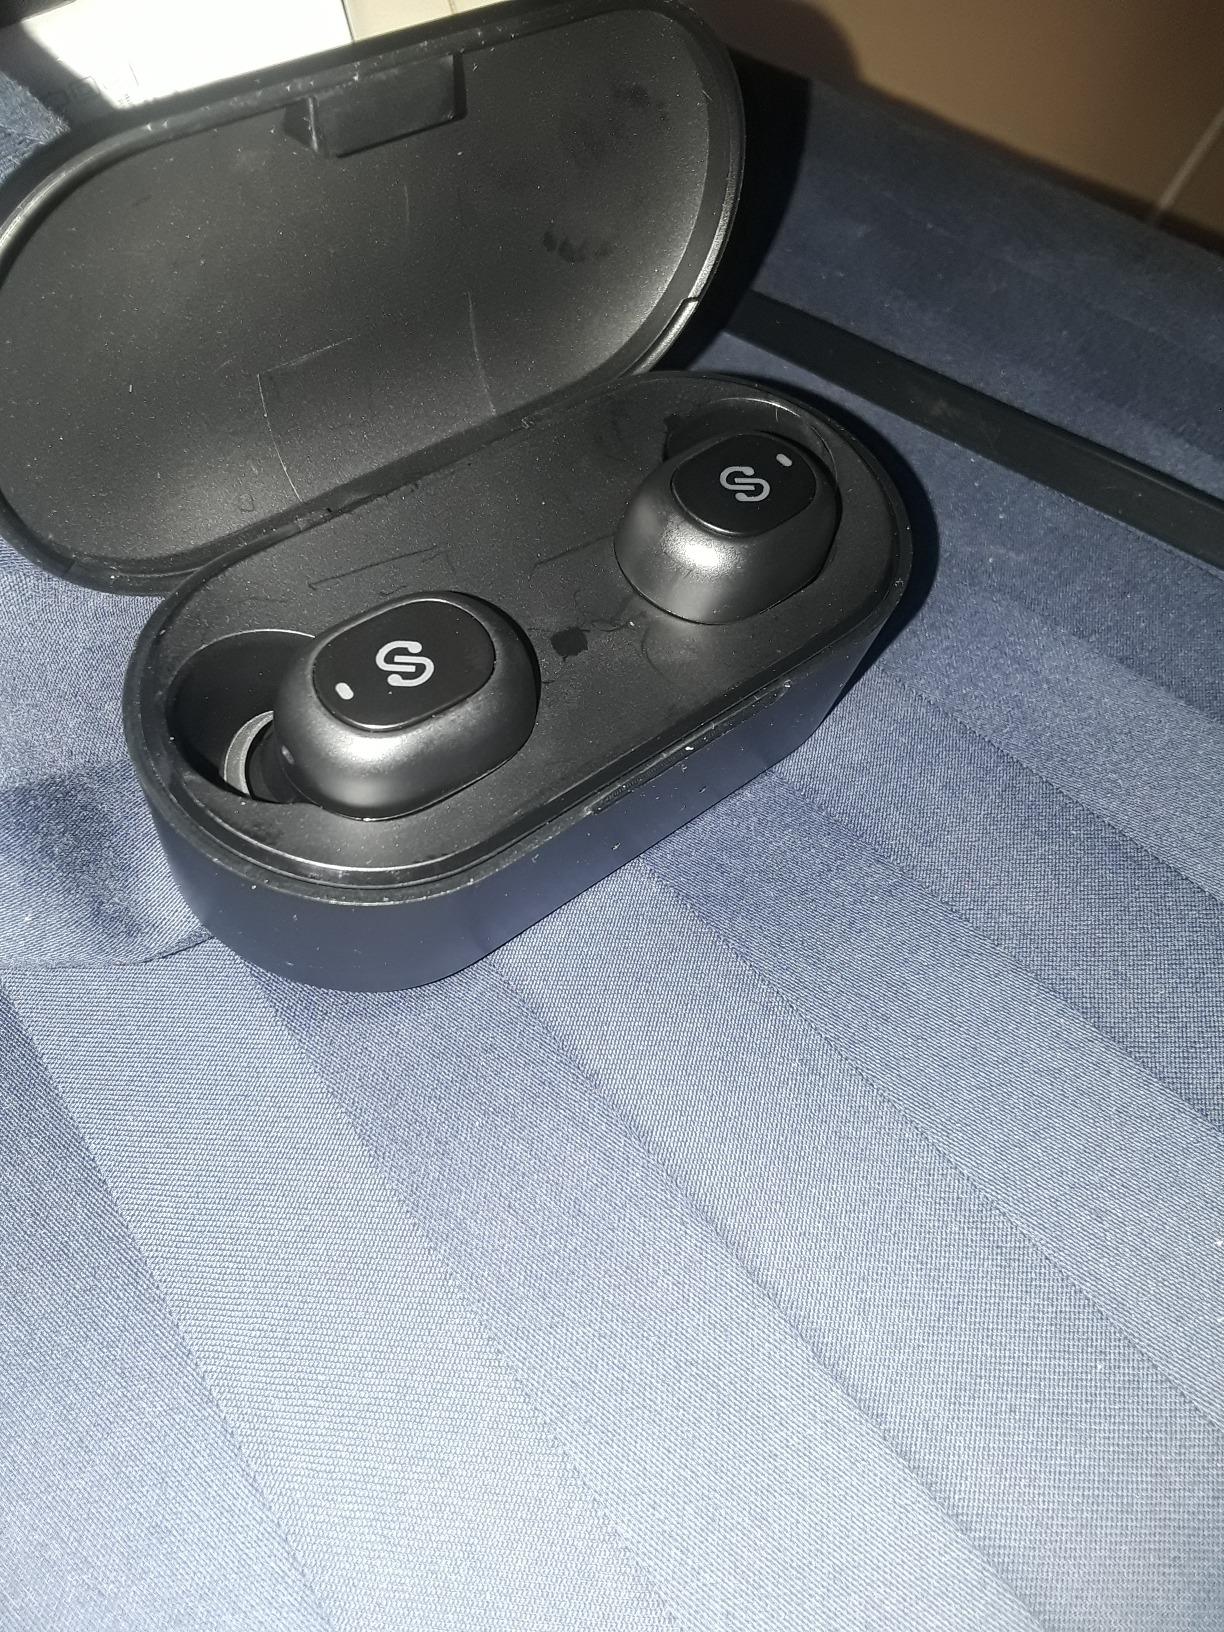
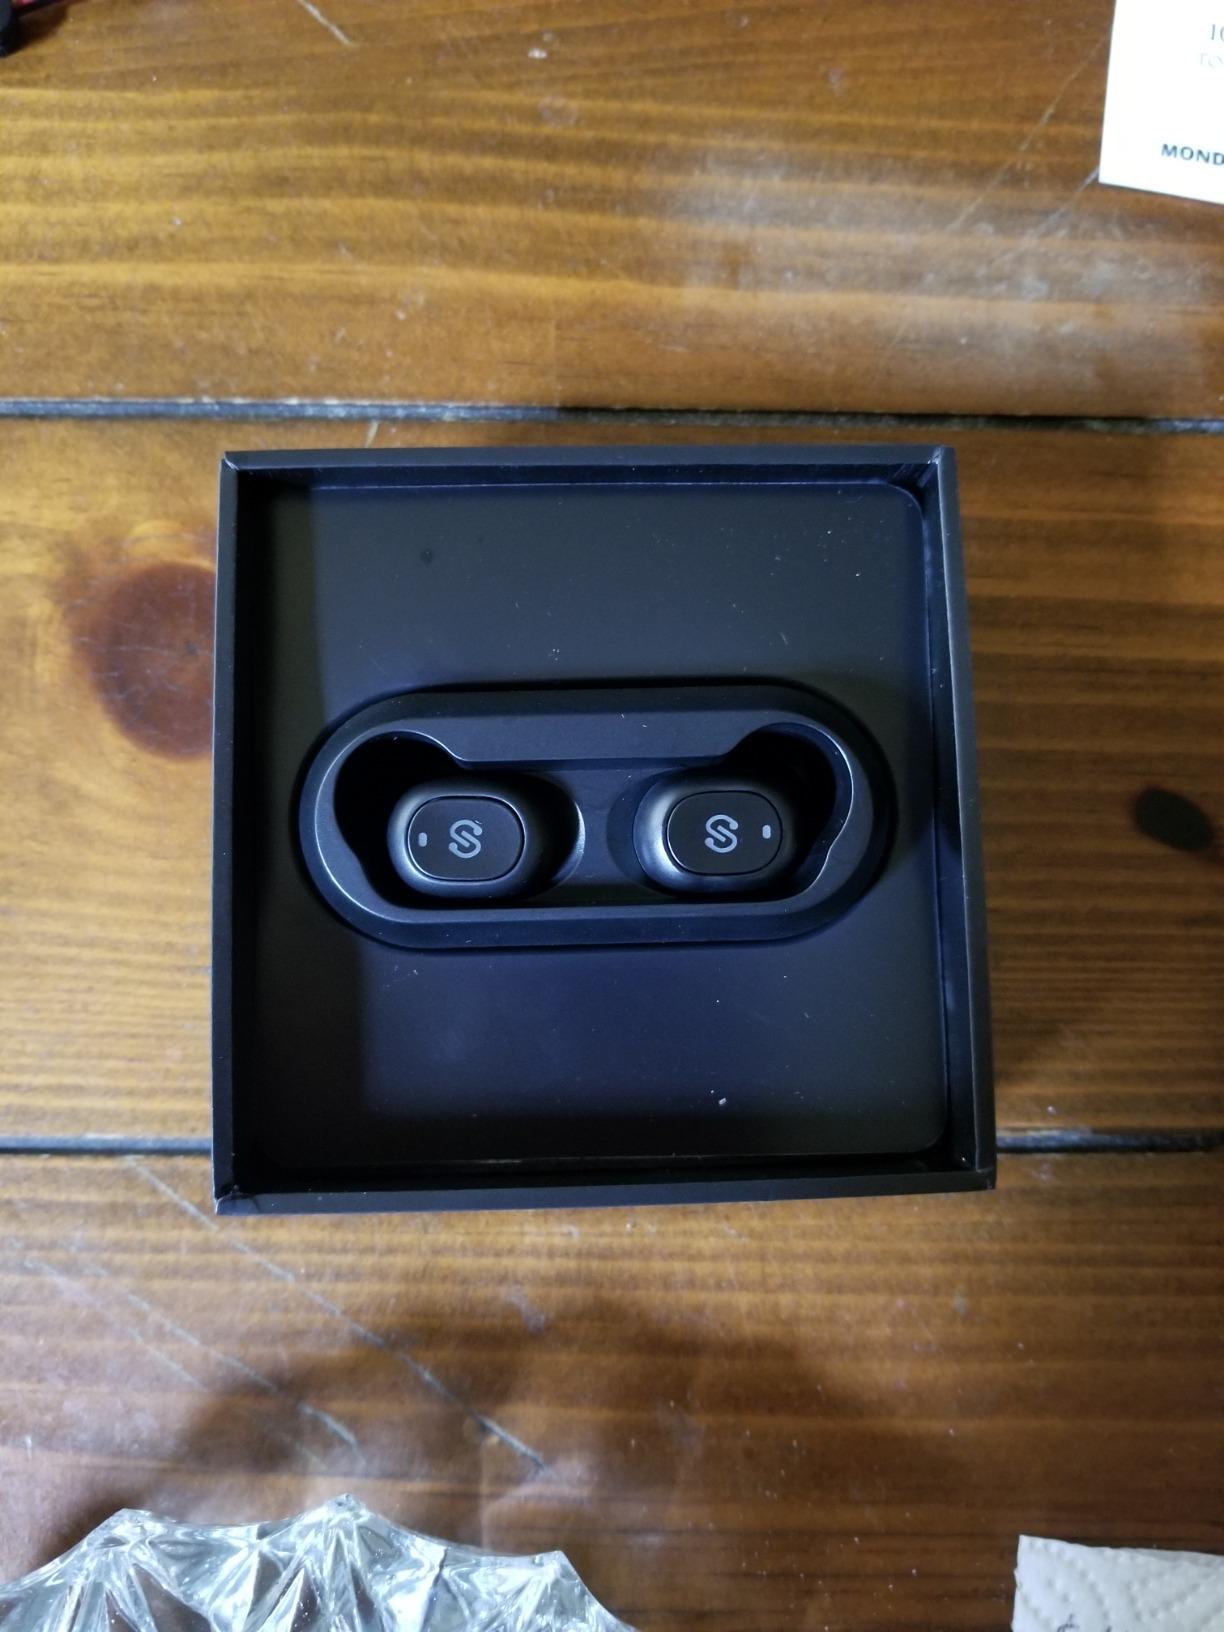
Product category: earbuds
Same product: no